Bridgewater Iron Works

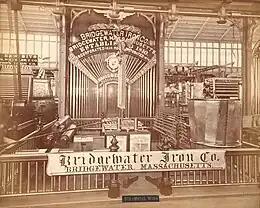
The Bridgewater Iron Company exhibit at the U.S. Centennial Exhibition in Philadelphia, 1876

In 1845, the Fall River Railroad reached Bridgewater, and the following year, a connection to Boston was completed, allowing the company much easier access to these markets. The company grew rapidly during this time, and by the early 1850s, it employed 250 men and contained about 10 acres devoted to manufacturing. James Ferguson became superintendent of the works in 1856, and would be in charge of the daily operation of the company for several decades.